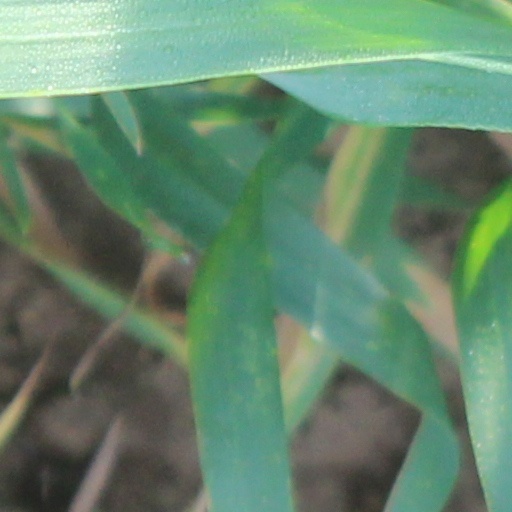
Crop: wheat